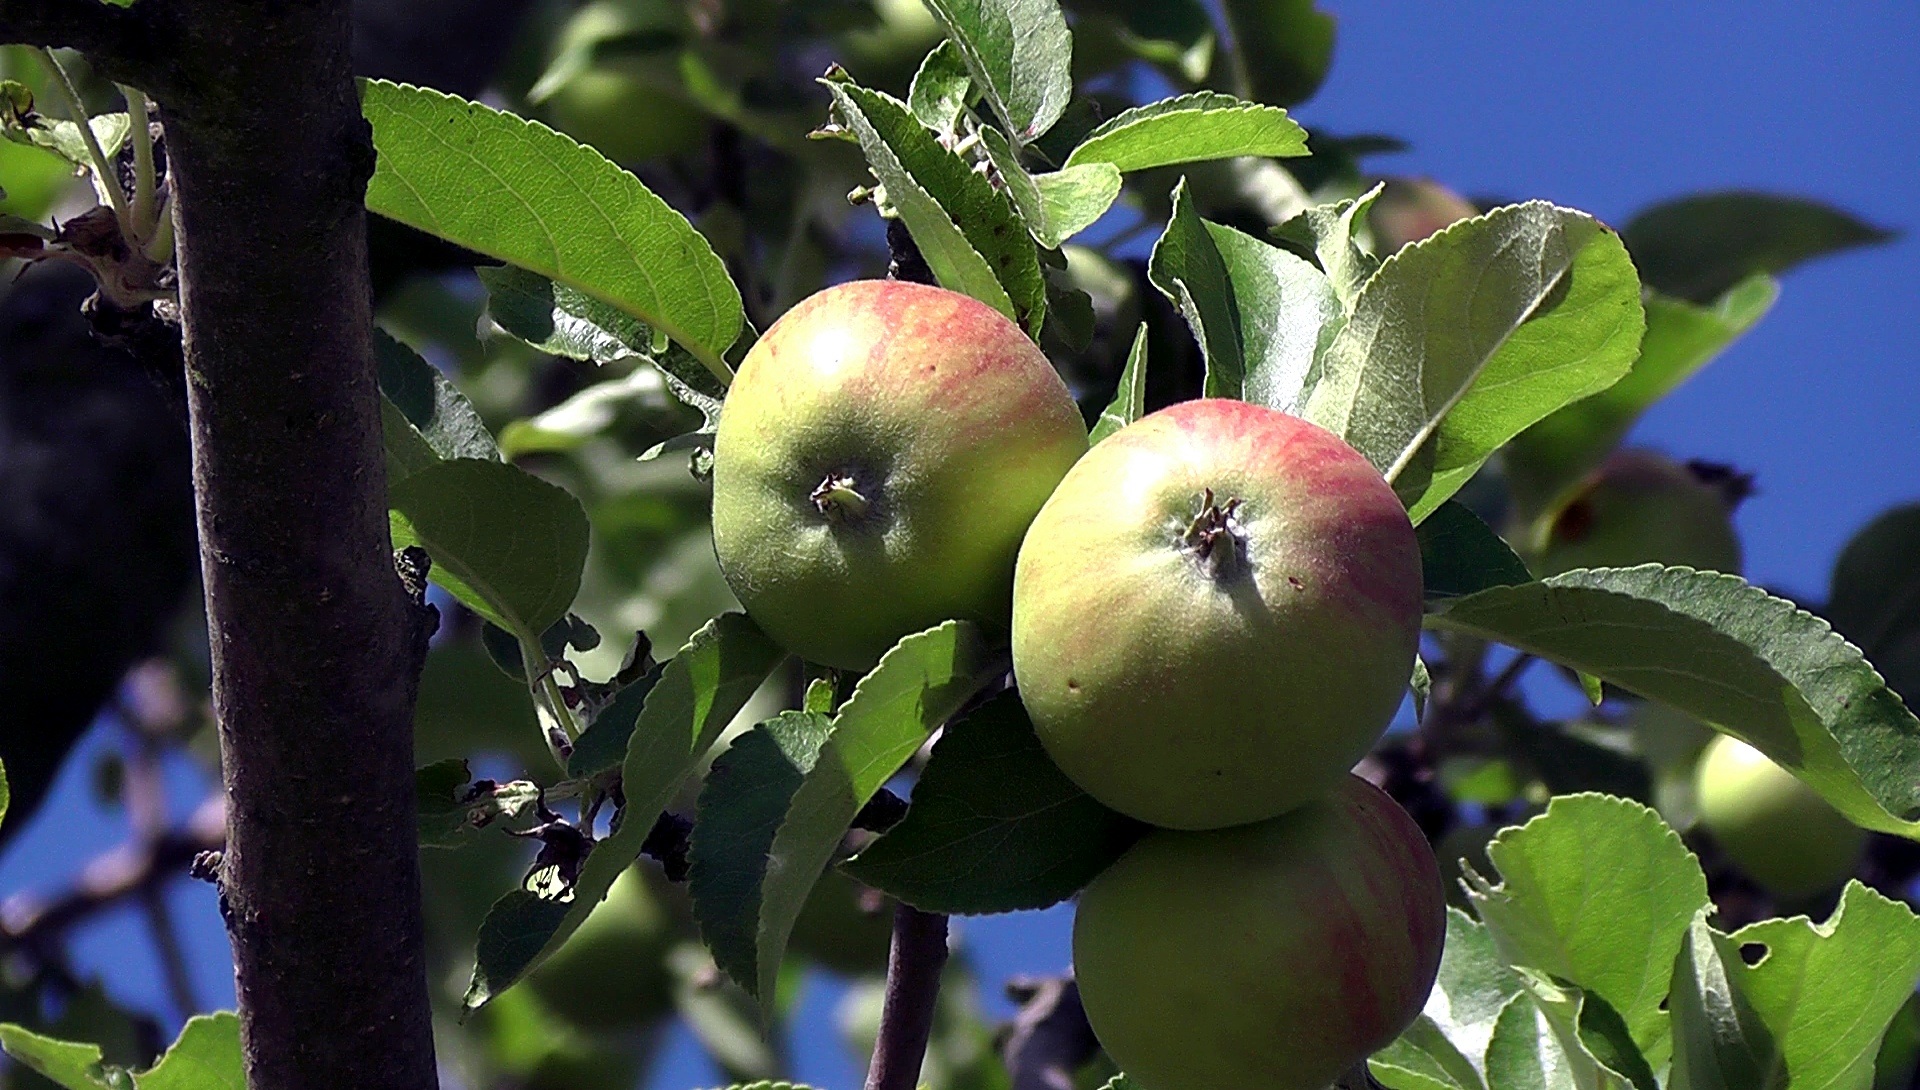
apple, tree, branch, plant, fruit, flower, food, produce, evergreen, healthy, flora, shrub, fruits, vitamins, apple tree, flowering plant, rose family, acerola, malpighia, damson, woody plant, land plant